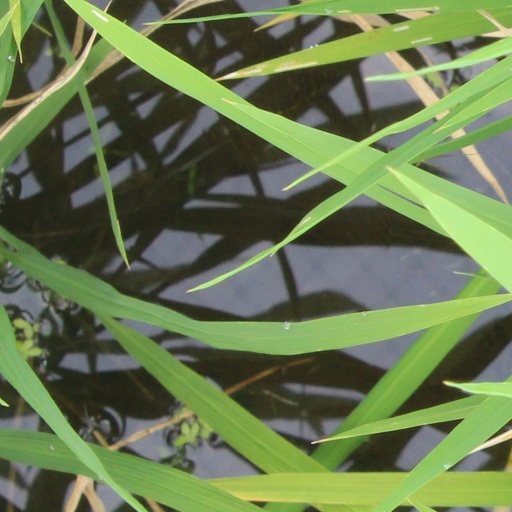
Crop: rice